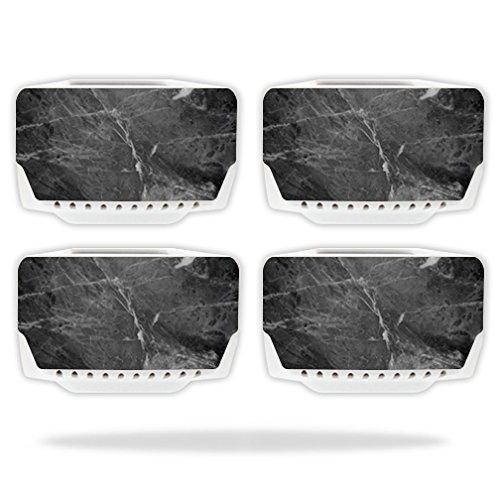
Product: MightySkins Skin Compatible with Blade Chroma Battery Batteries (4 Pack) wrap Cover Sticker Skins Black Marble
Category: Toys & Games | Hobbies | Remote & App Controlled Vehicles & Parts | Remote & App Controlled Vehicle Parts
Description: Protect your Blade Chroma Battery 4 pack from dings and scratches.
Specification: ProductDimensions:17x1x11inches|ItemWeight:0.16ounces|ShippingWeight:1pounds|ASIN:B01DDUQ6DS|Itemmodelnumber:BLCHROMBAT-BlackMarble